Jeffrey Wright

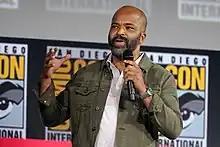
Wright at the 2019 San Diego Comic-Con

He portrayed Charles Ogletree in the HBO film "Confirmation" (2016), and Bernard Lowe in HBO's "Westworld", the latter of which earned him three Primetime Emmy Award nominations. In March 2017, Wright appeared in a commercial for Dell Technologies. In 2018, Wright acted in six feature films including the legal drama "Monster", the drama "The Public", the action comedy "Game Night" and the crime drama "Age Out". He starred in the HBO film "O.G." which was filmed entirely in the Pendleton Correctional Facility. Also, in 2018, he acted in the Netflix action thriller "Hold the Dark" which premiered at the Toronto International Film Festival.